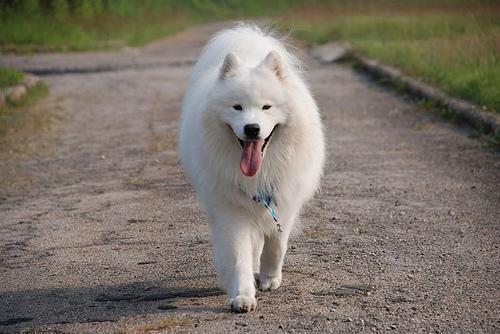
samoyed